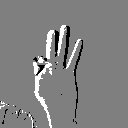
ASL letter: f